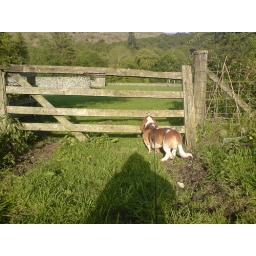
foster basset hound watching the geese in a field in the lake district